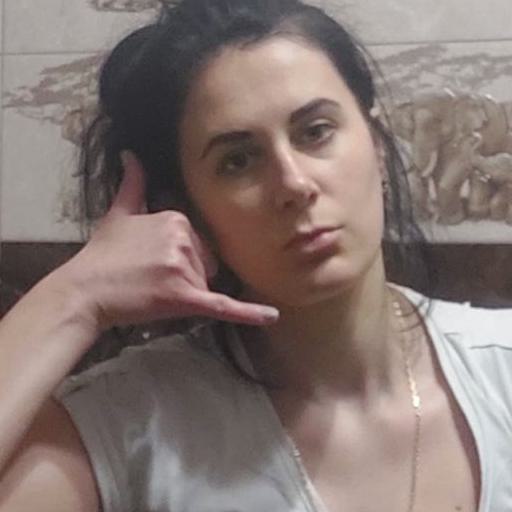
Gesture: call